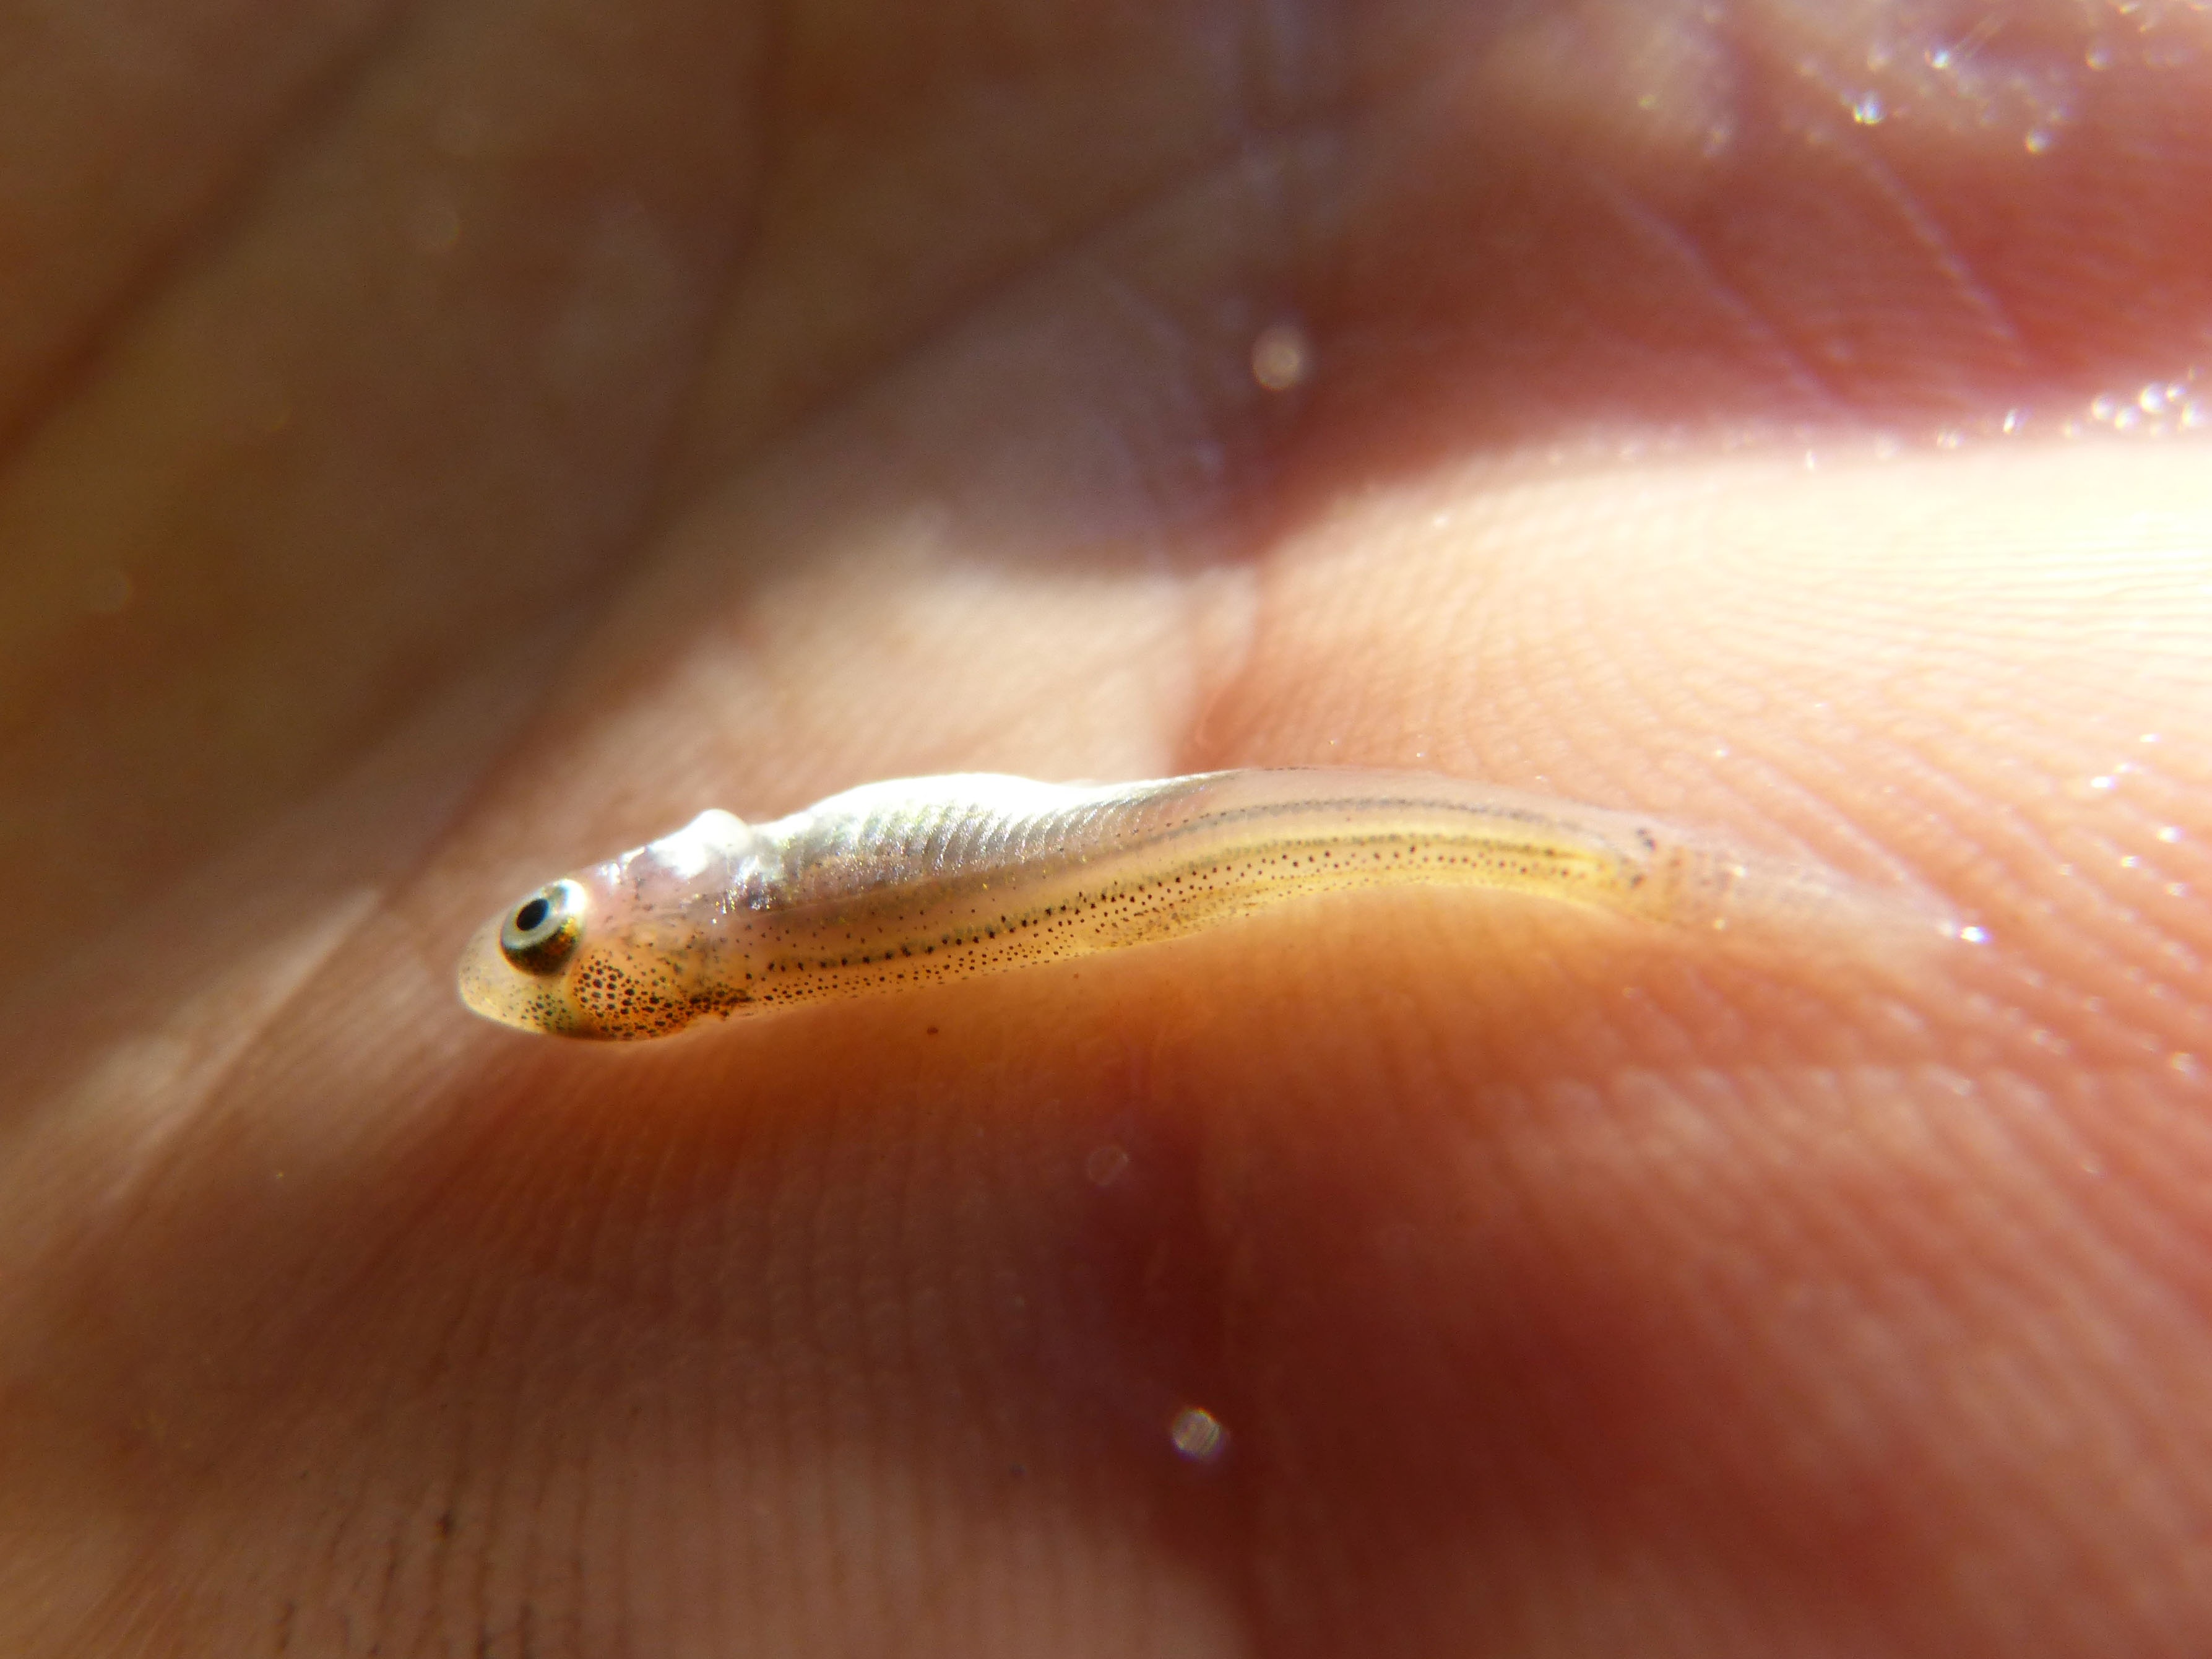
hand, river, finger, insect, fish, fauna, invertebrate, close up, tiny, macro photography, alev n